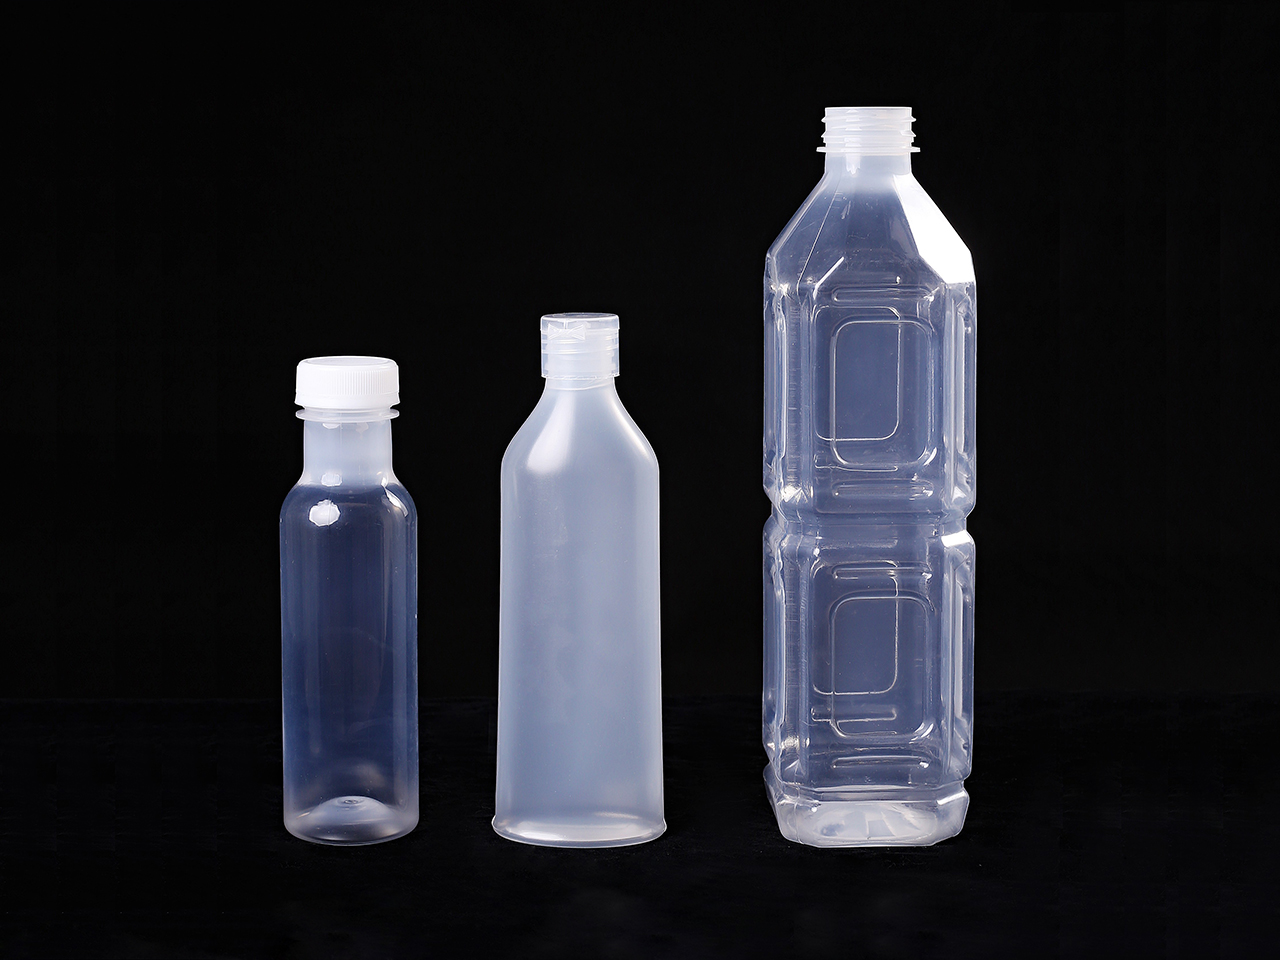
Waste category: plastic